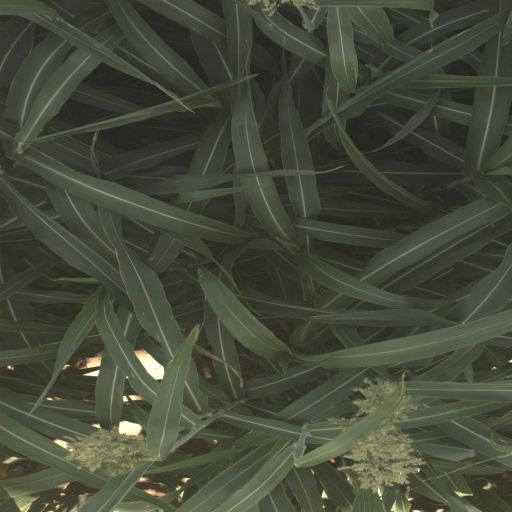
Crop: sorghum